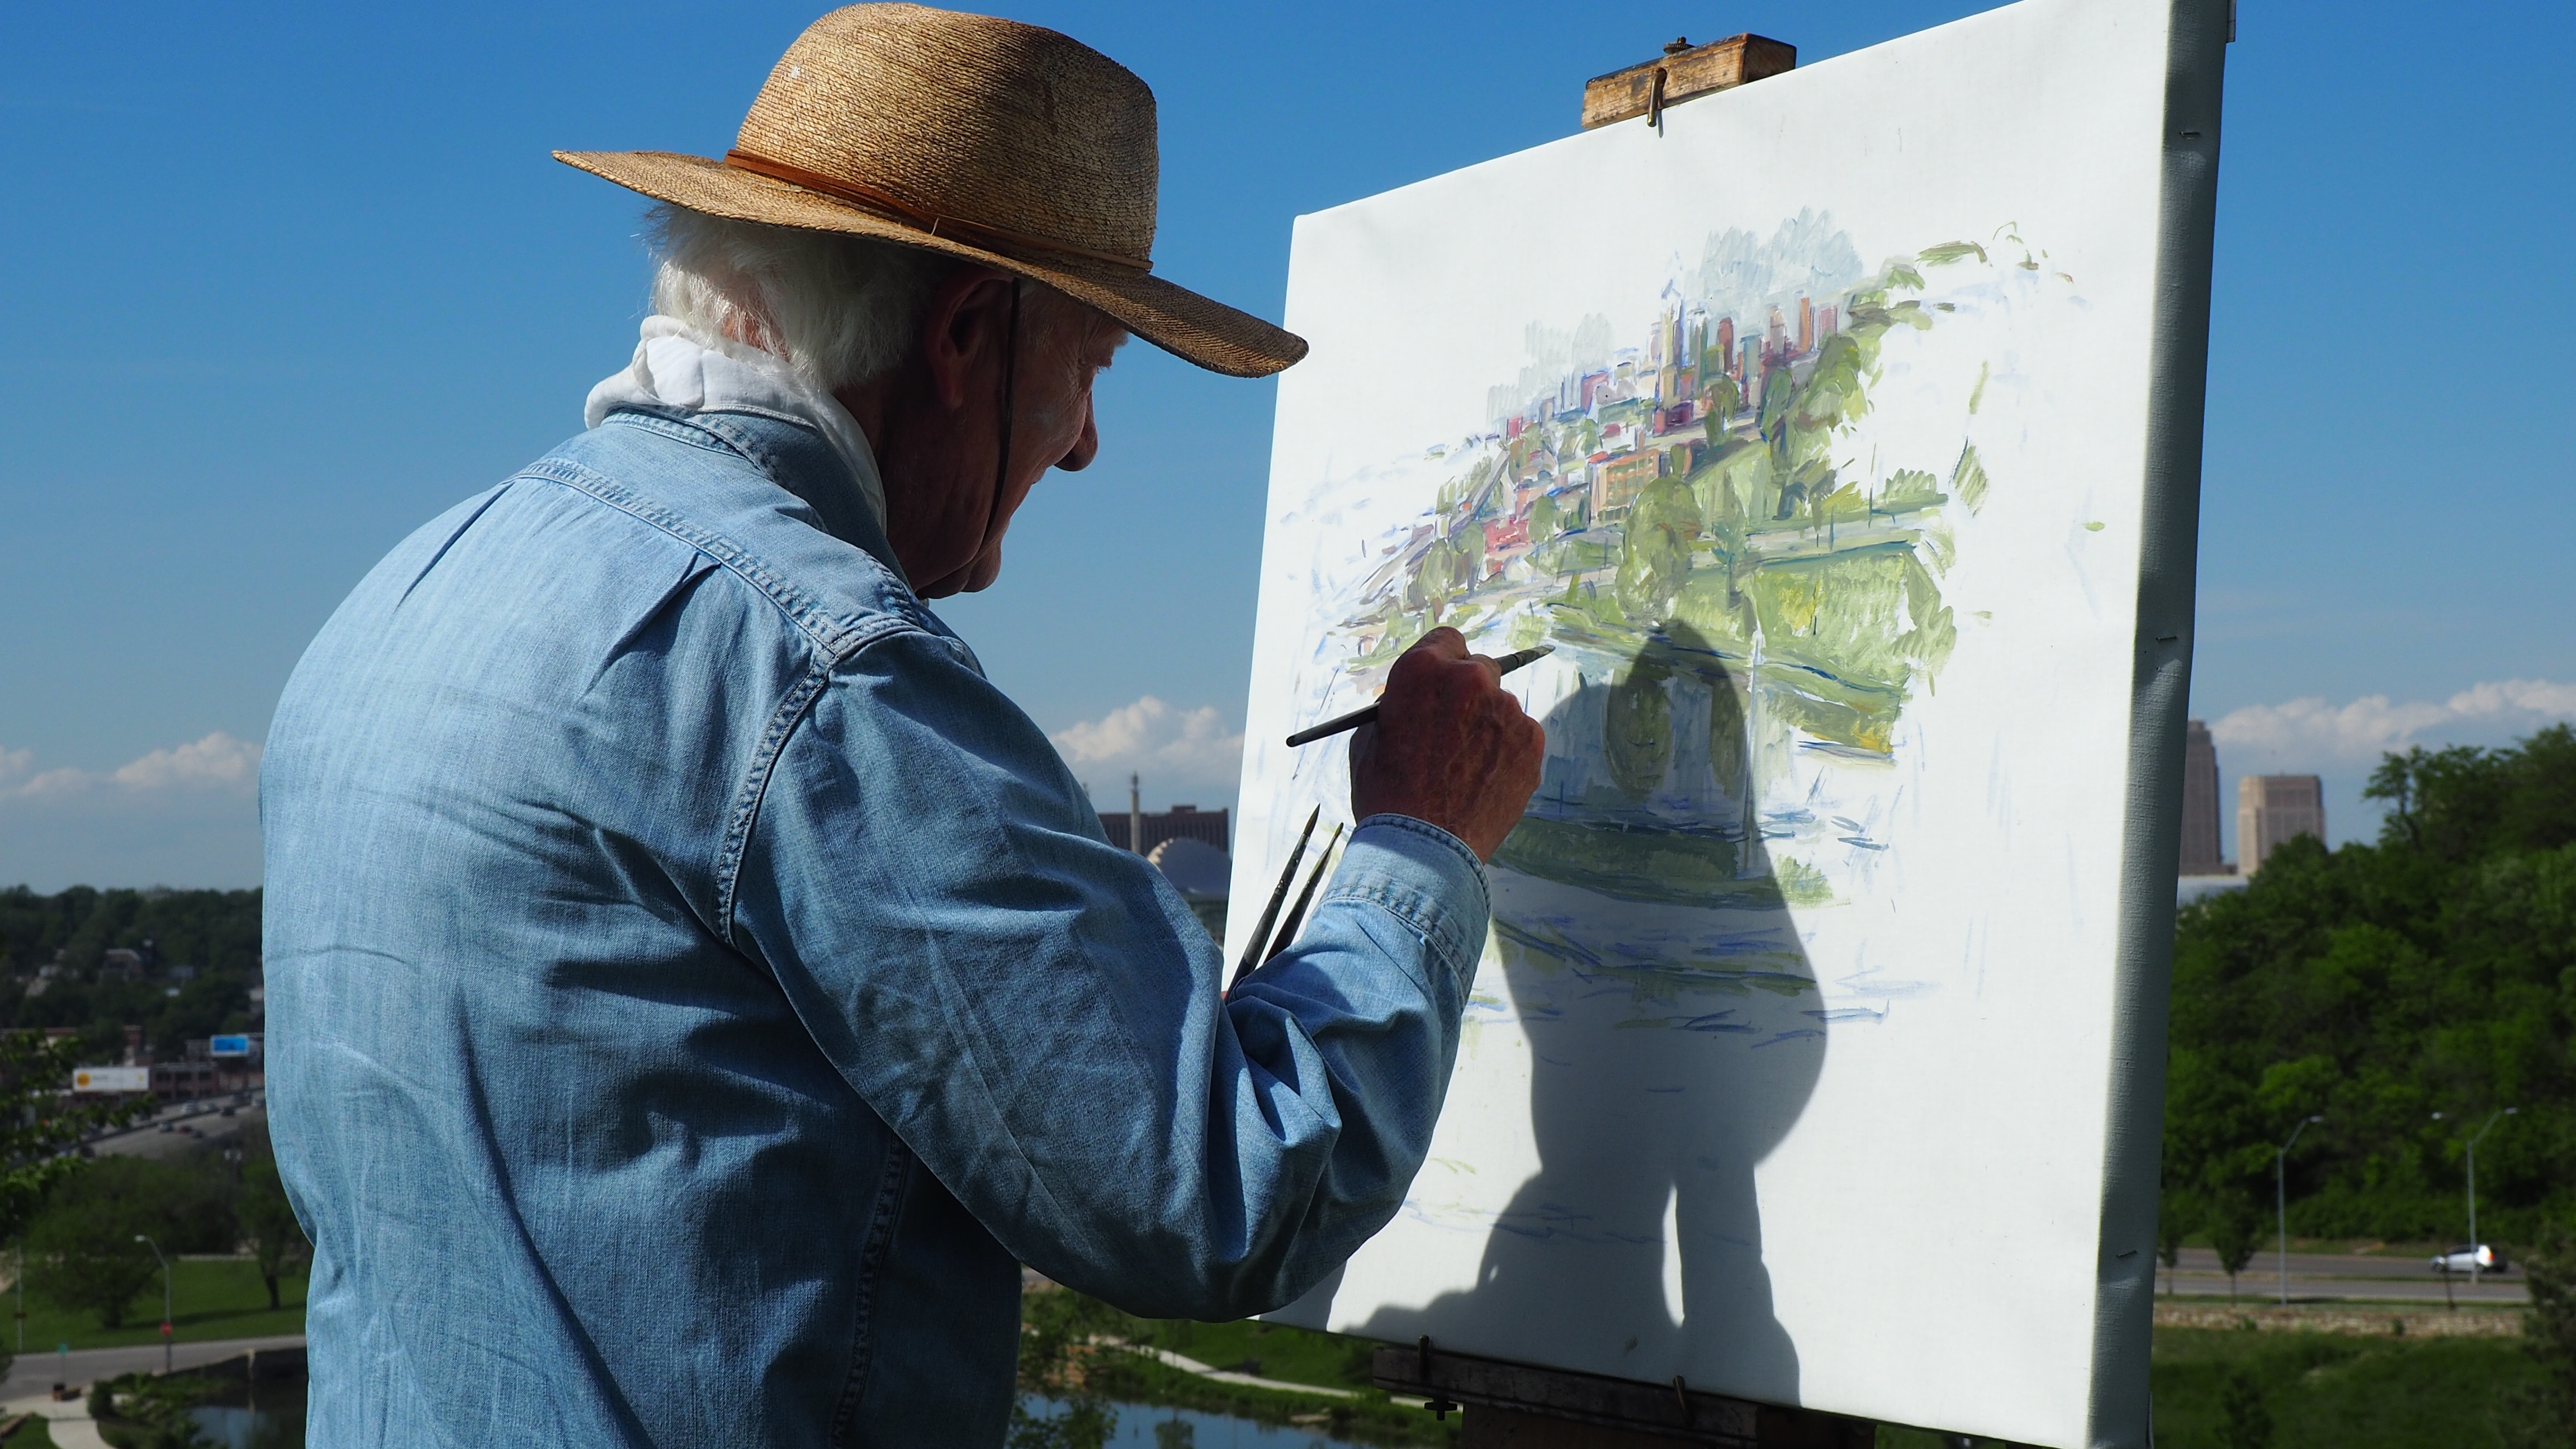
tree, grass, plant, sky, recreation, paint, tourism, painting, elder, painter, mural, man painting, professional painter, happy man painting, person painting, older man painting, adult painting, city painting, painting the city